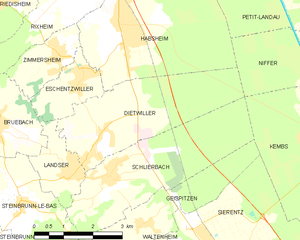
Carte des communes françaises